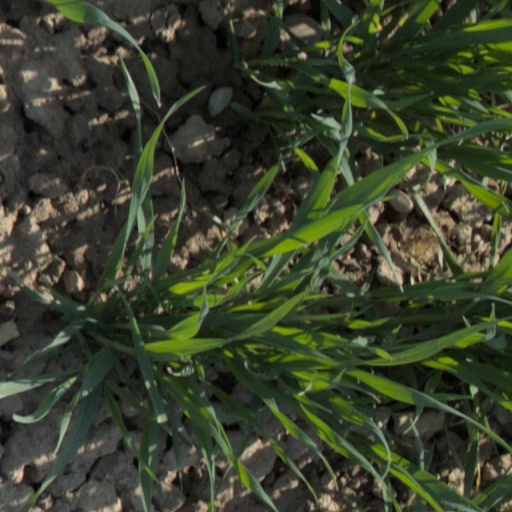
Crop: wheat